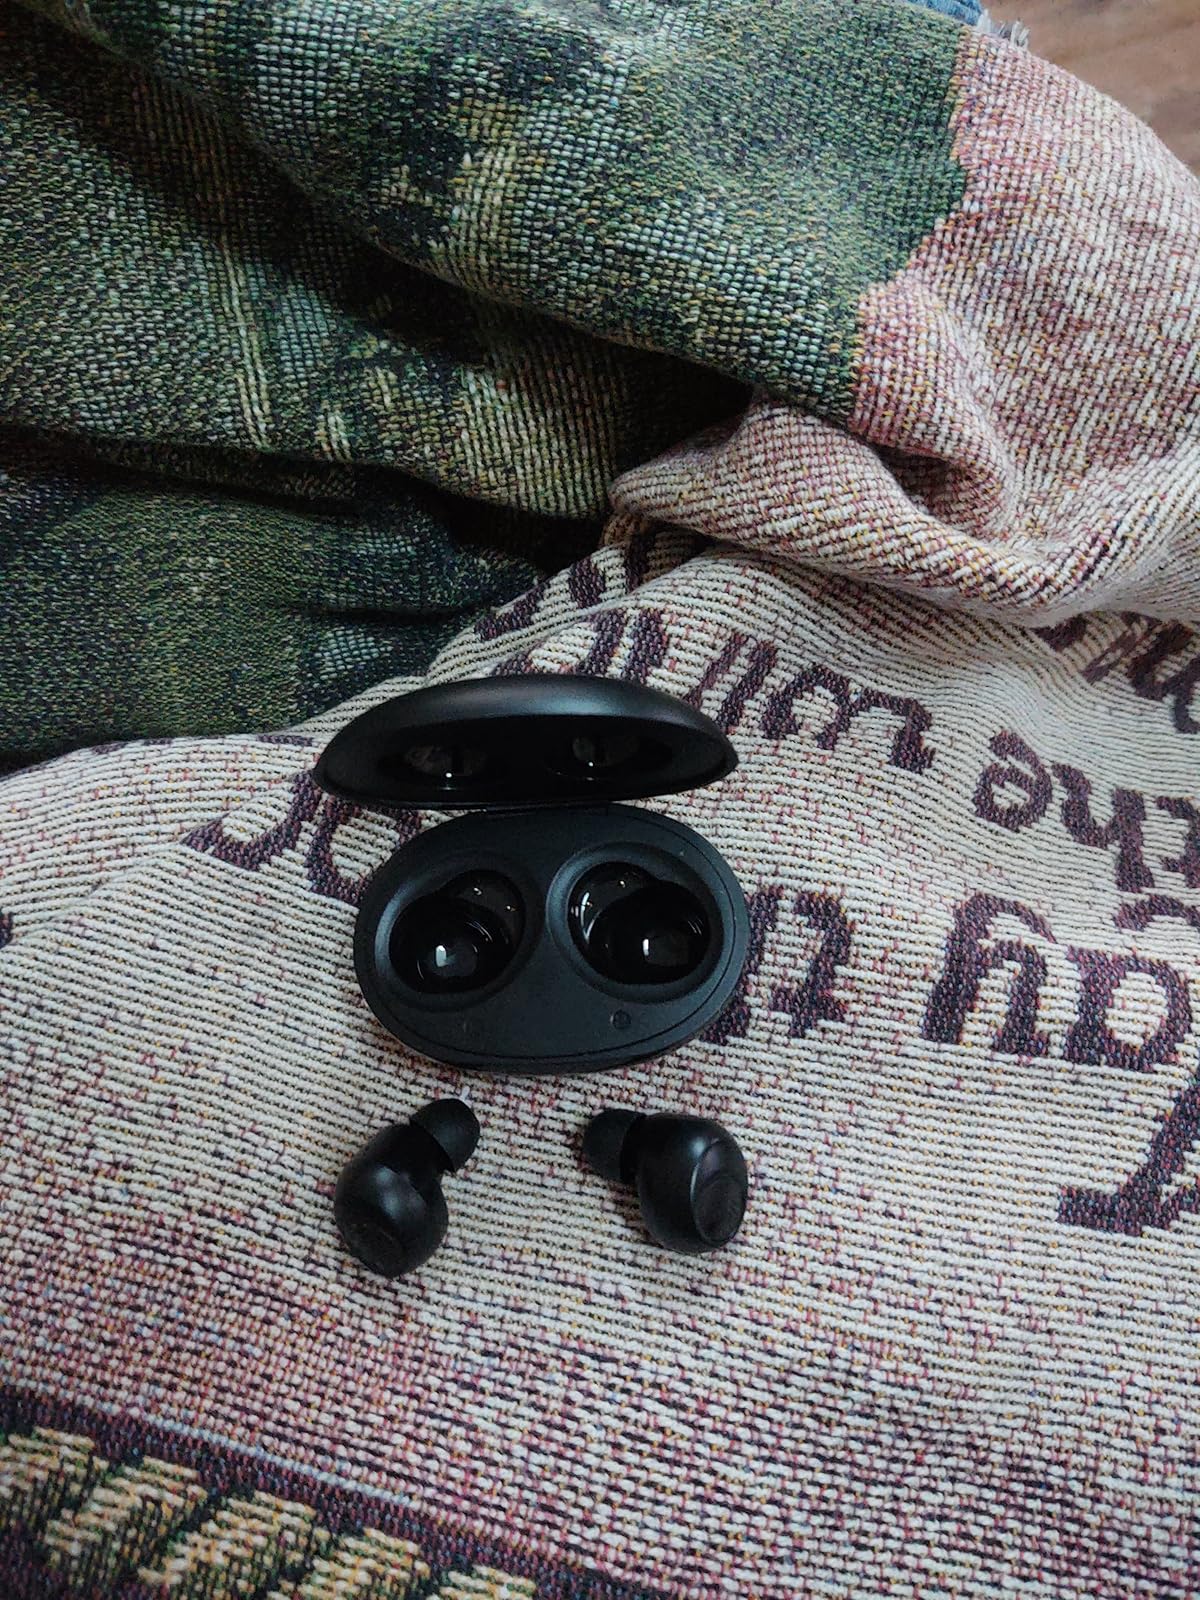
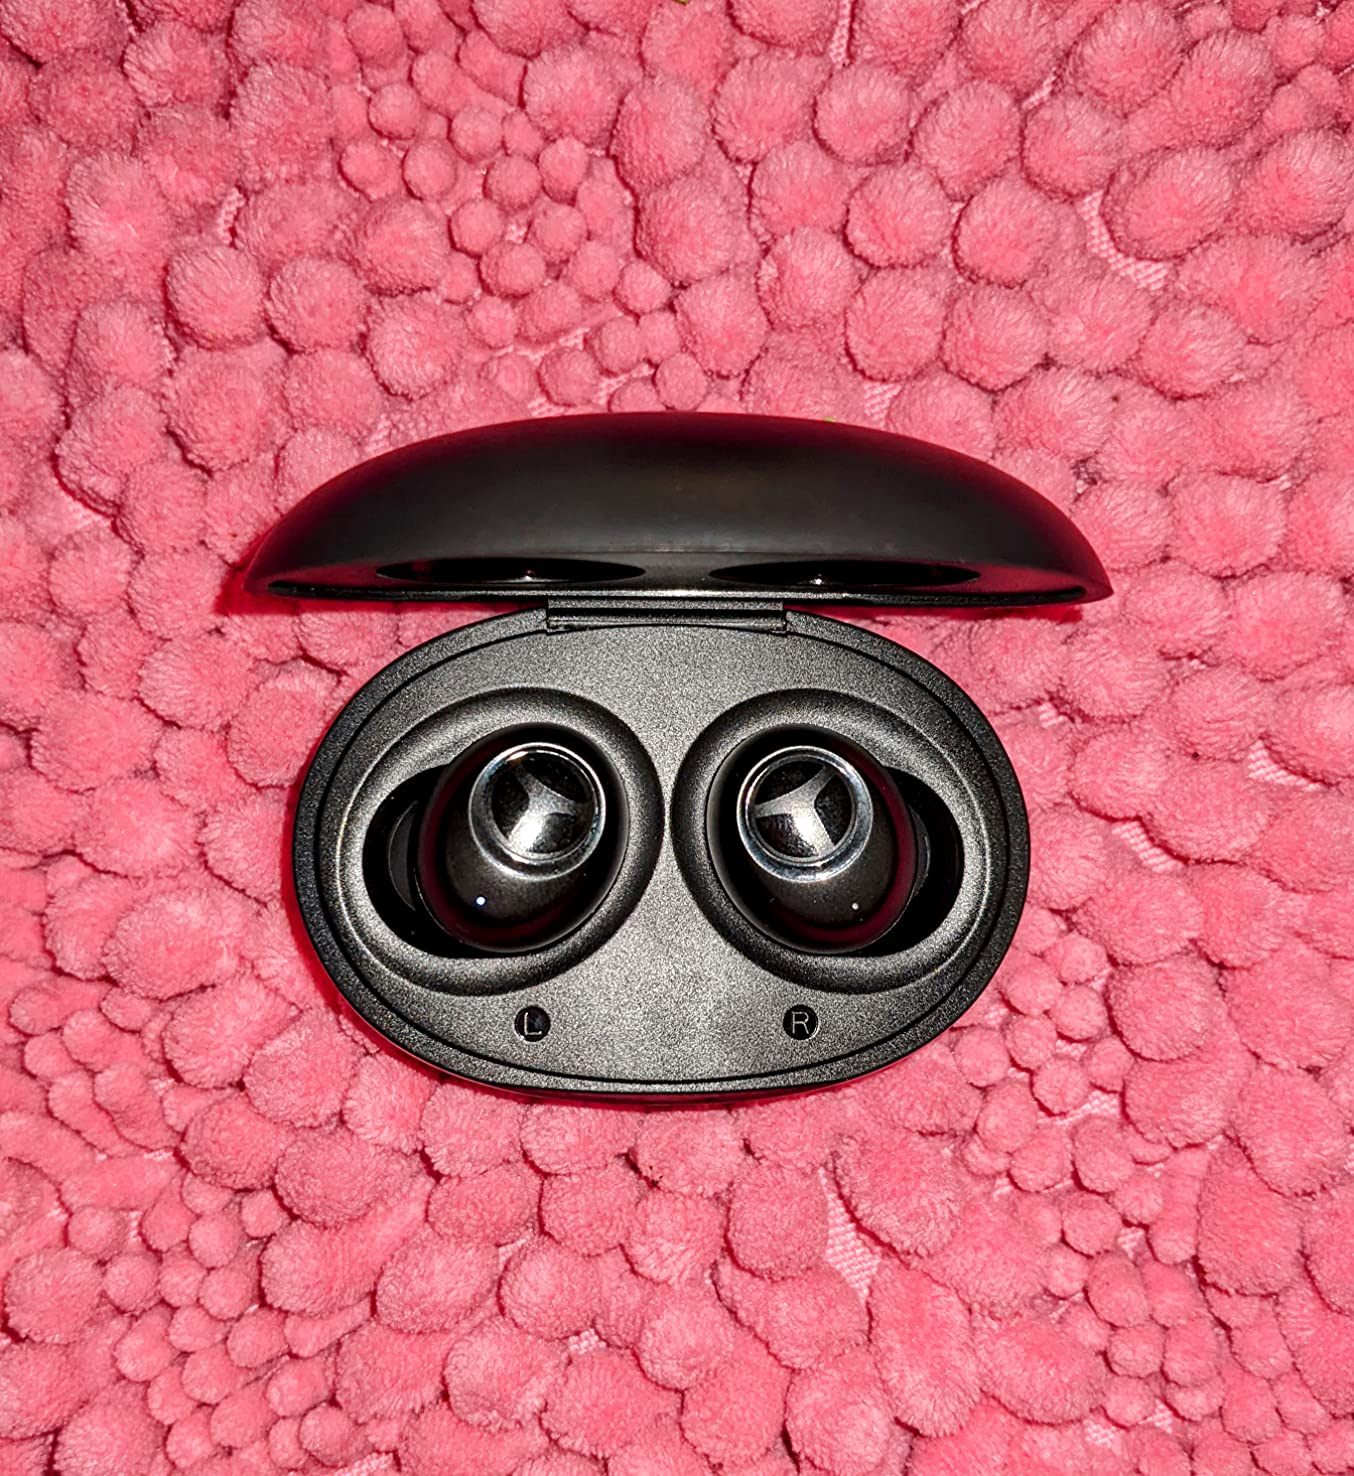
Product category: earbuds
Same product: yes